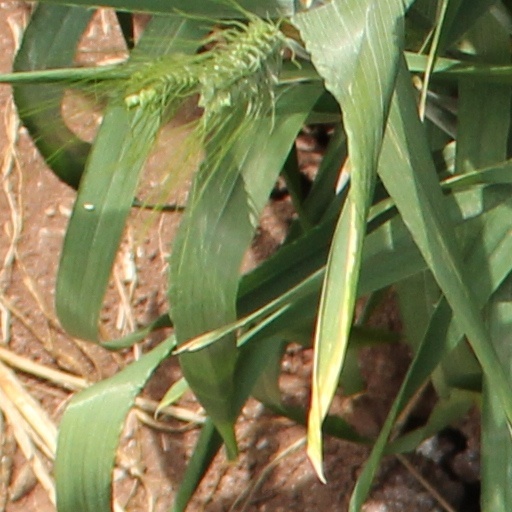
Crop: wheat